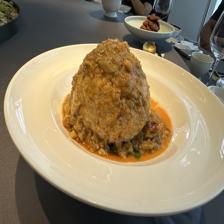
Label: food